Great Purge

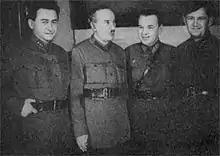
NKVD chiefs responsible for mass repressions; "(left to right)": Yakov Agranov, Genrikh Yagoda, unidentified, and Stanislav Redens. Agranov, Yagoda and Redens were eventually arrested and executed.

Between 1936 and 1938, three large Moscow trials of former senior Communist Party leaders were held in which they were accused of conspiring with fascist and capitalist powers to assassinate Stalin and other Soviet leaders, dismember the Soviet Union and restore capitalism. The trials were highly publicized and extensively covered by the outside world. In the Moscow trials, which Stalin used to eliminate his opponents, forced confessions helped to obtain convictions. Trotsky was tried in absentia, and was sentenced to death for treason. Historians have found no evidence to support the charge.